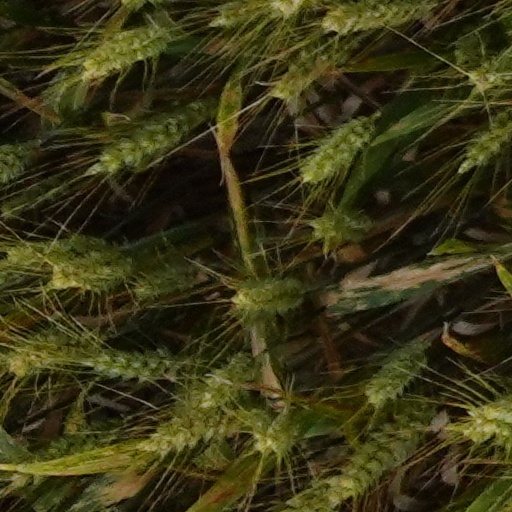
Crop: wheat